Richard Gasquet

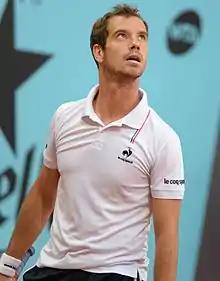
Gasquet at the 2015 Mutua Madrid Open

Gasquet started his 2015 season in the Qatar ExxonMobil Open. He lost to Tomáš Berdych in quarterfinal match. In the third round of the Australian Open, he was defeated by Kevin Anderson. Gasquet returned to Montpellier to win his 11th ATP Tour singles title at the Open Sud de France, after his victory in the final over the injured Jerzy Janowicz. He also won his 12th ATP Tour singles title at the Estoril Open beating Nick Kyrgios who reached the final of an ATP Tour tournament for the first time in his career. This victory made Gasquet one of only eight active players to be placed in the top 10 for number of titles, finals and semifinals attained.